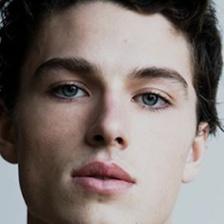
Label: faces